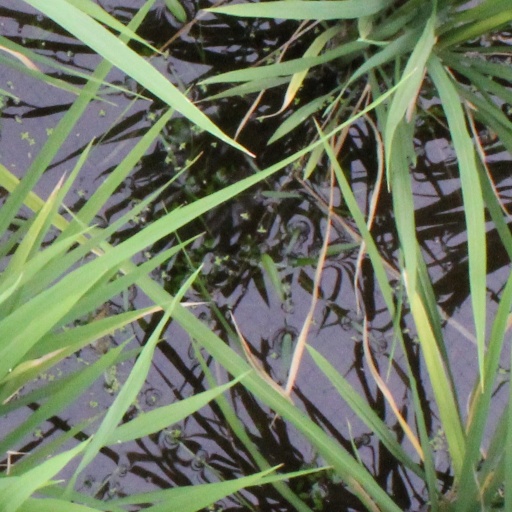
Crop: rice